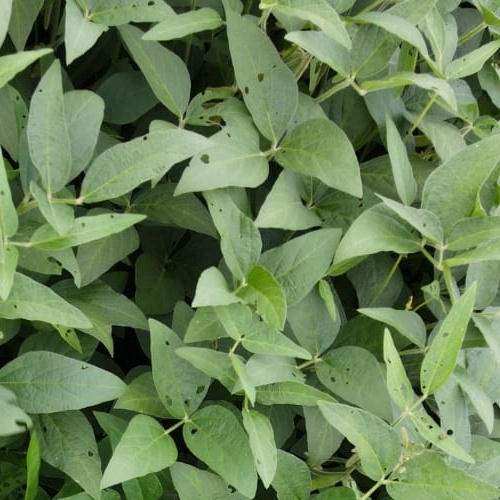
Label: Diabrotica_speciosa